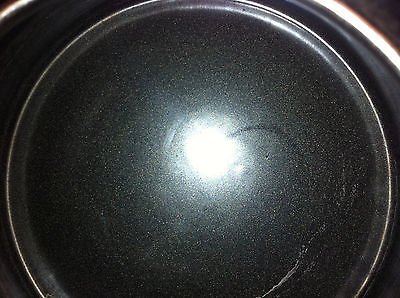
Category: kettle